Jeremy Evans

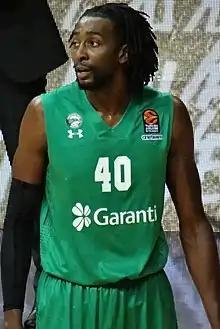
Evans with Darüşşafaka in 2018.

Jeremy Deshawn Evans (born October 24, 1987) is an American professional basketball player for Mykonos of the Greek Basketball League. He played college basketball for the Western Kentucky Hilltoppers before being drafted by the Utah Jazz in 2010. During his career, Evans has spent time with the Utah Jazz, the Dallas Mavericks, the Atlanta Hawks, and Khimki Moscow in Russia. In 2012, he was named the NBA Slam Dunk Contest champion.